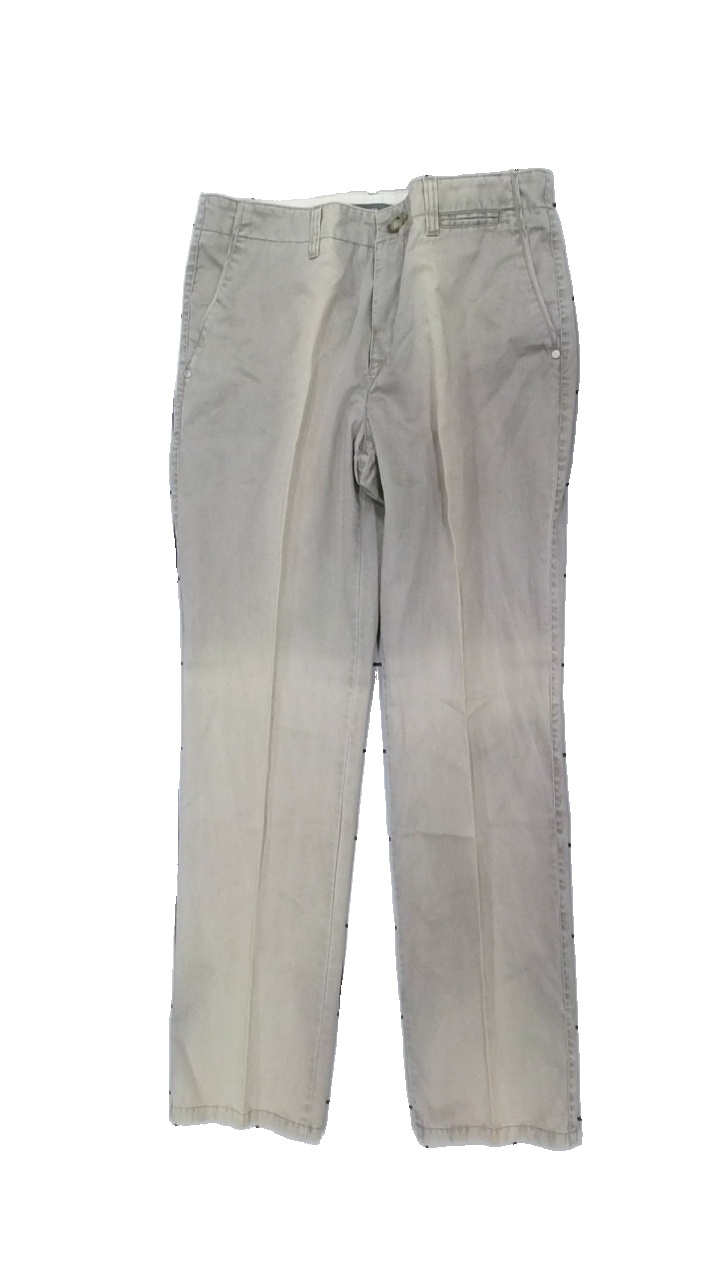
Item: Trousers (Men)
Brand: Gefa
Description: beige byxor med fläckar över hela byxorna
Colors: Beige
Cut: Regular
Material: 100% cotton
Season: All
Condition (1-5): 1
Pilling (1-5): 5
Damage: fläckar
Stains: Major
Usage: Export
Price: <50